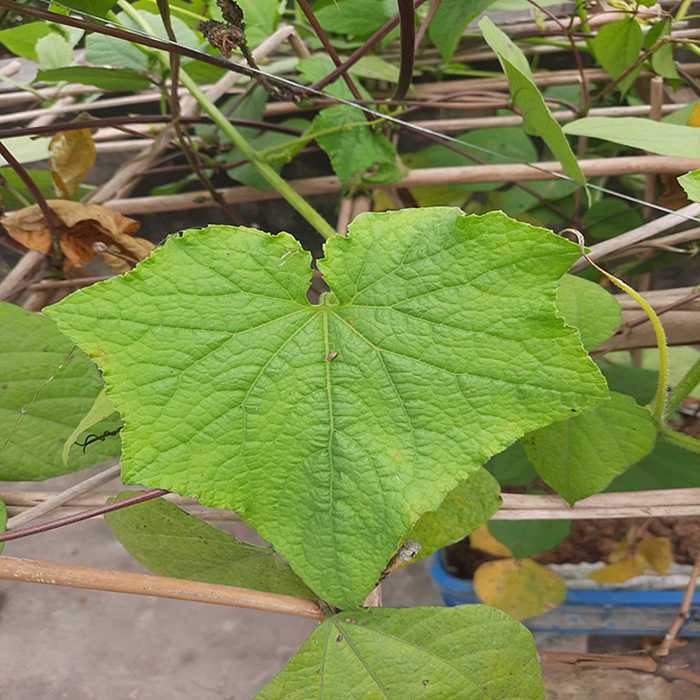
Plant: Cucumber
Label: Fresh leaf